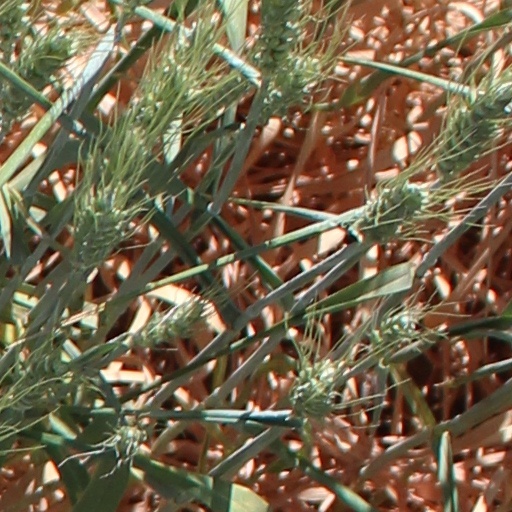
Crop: wheat